Al-Hakam II

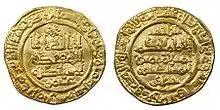
Dinar of al-Hakam II, 969 AD

Al-Hakam II succeeded to the Caliphate after the death of his father Abd-ar-Rahman III in 961. He secured peace with the Catholic kingdoms of northern Iberia, and made use of the stability to develop agriculture through the construction of irrigation works. Economic development was also encouraged through the widening of streets and the building of markets.